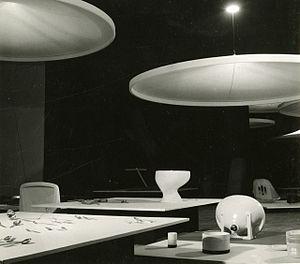
Achille Castiglioni est un designer italien du XXᵉ siècle. Achille Castiglioni, comme son frère Pier Giacomo, subit l'influence matérielle de son père, le sculpteur Giannino Castiglioni.